Batavian flag

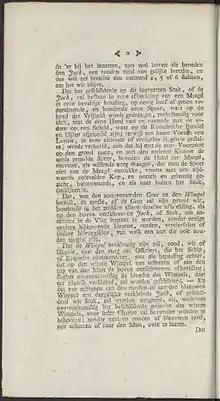
Decree of the States General, describing the "Jack".

The flag's colours and rows remained exactly the same (although the red and blue appear to have grown darker), but an important alteration was done by adding a jack in the upper left corner, several thumbs from the flagpole. This constituted a white rectangle, containing: